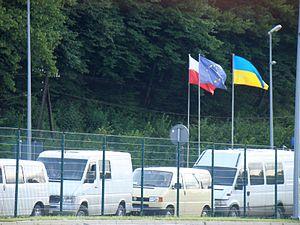
Les relations entre l'Ukraine et l'Union européenne sont établies, deux ans après la dissolution de l'URSS, lors des accords de Budapest de 1994. Une partie de la politique européenne de voisinage de 1998 fera suite à ces accords dans le cadre du partenariat oriental.